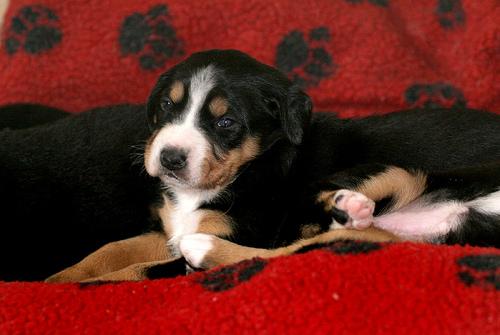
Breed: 234-n000091-Appenzeller